Warren Mitchell

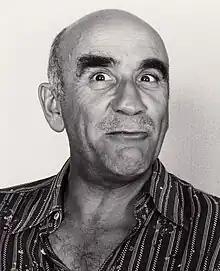
Mitchell in 1978

Warren Mitchell (born Warren Misell; 14 January 1926 – 14 November 2015) was an English actor best known for playing bigoted cockney Alf Garnett in television, film and stage productions from the 1960s to the 1990s. He was a BAFTA TV Award winner and twice a Laurence Olivier Award winner.